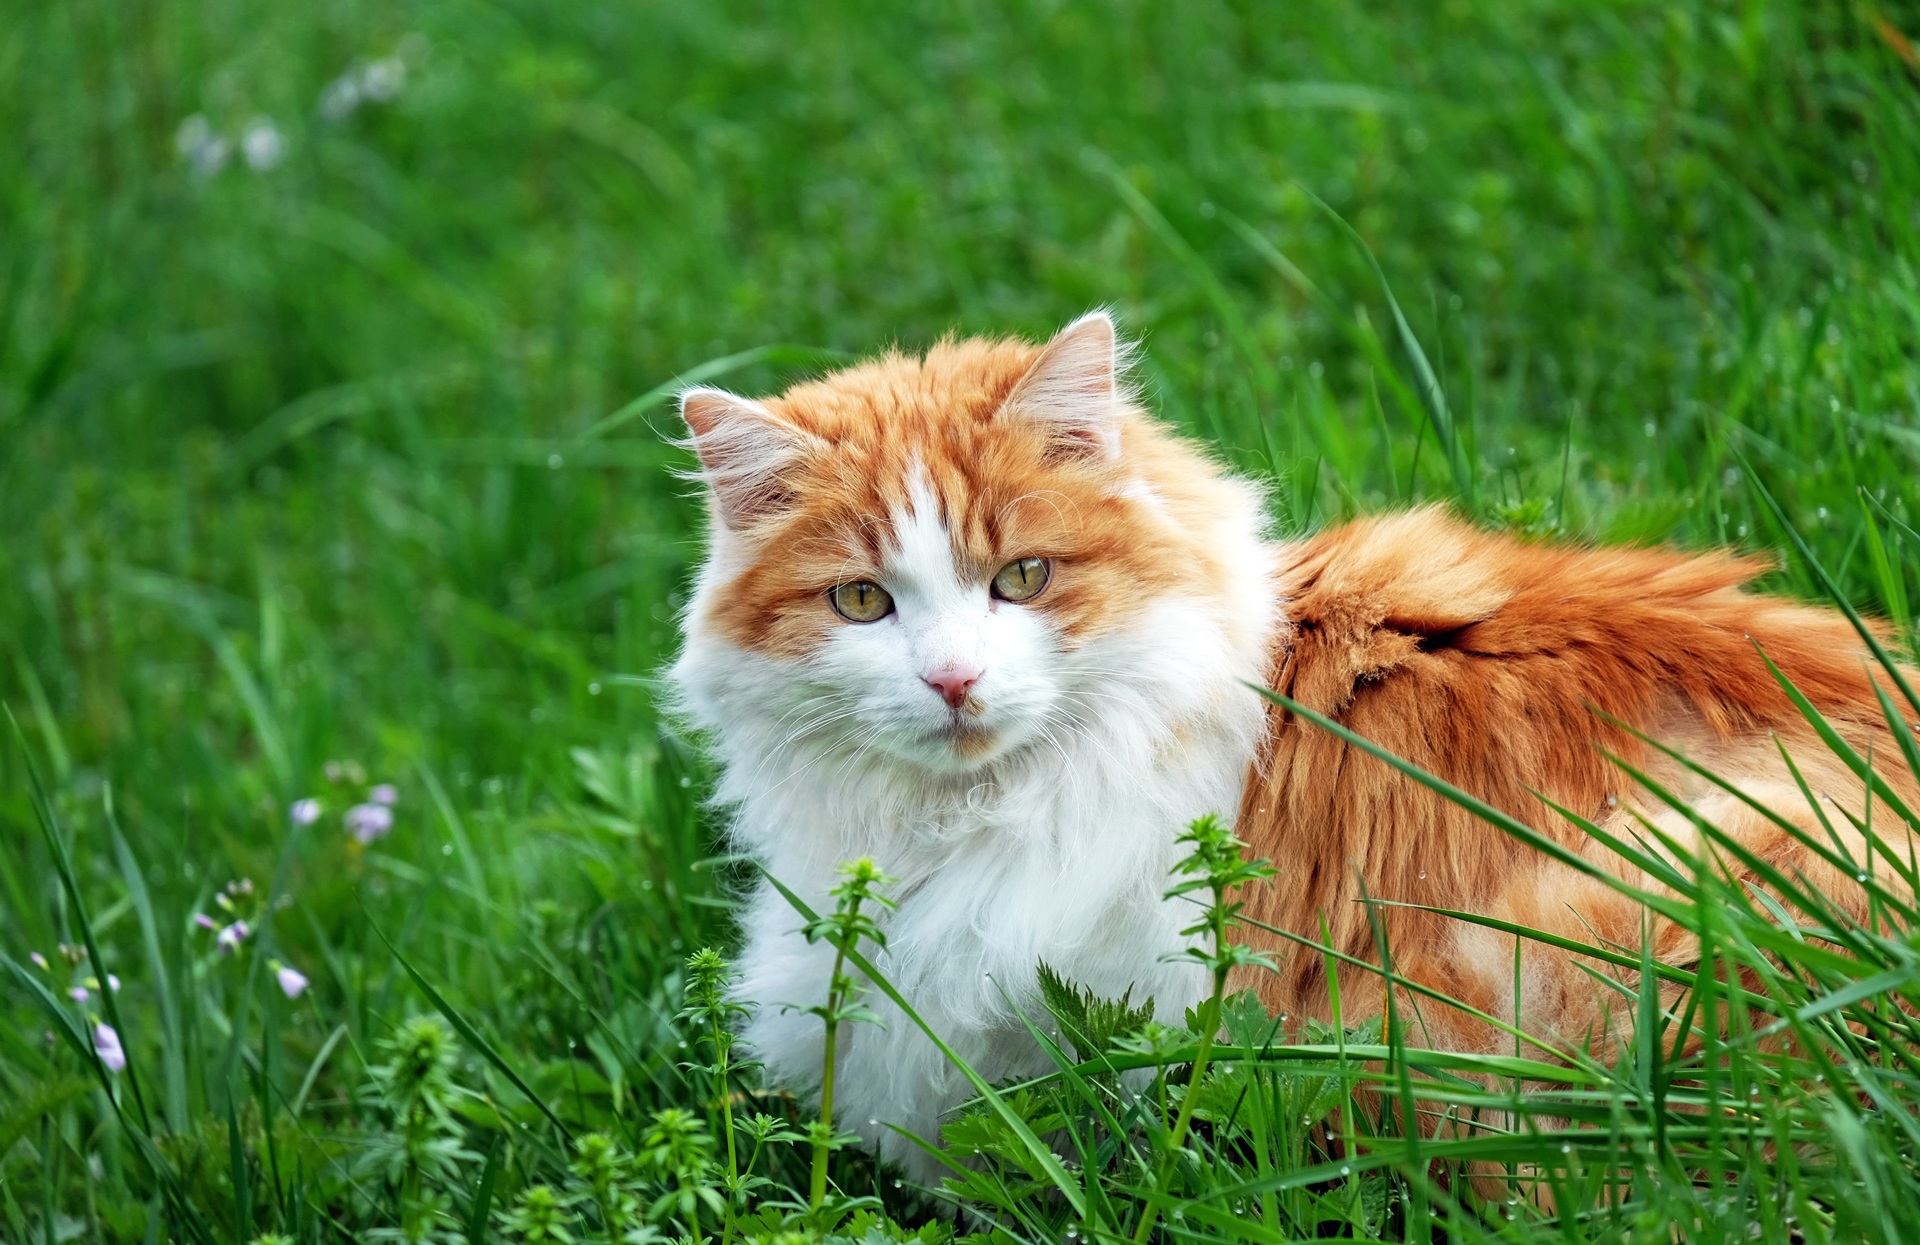
grass, lawn, meadow, kitten, cat, mammal, fauna, whiskers, vertebrate, mieze, lying, norwegian forest cat, red tomcat, grass family, small to medium sized cats, cat like mammal